Olivier Panis

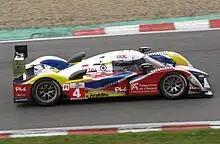
Panis driving for Oreca at the 2010 1000 km of Spa.

He returned to racing in 2008 with the Oreca Courage team in the Le Mans Series. He has also worked as a consultant for the French A1 Grand Prix team and participated in the Andros Trophy ice race. He had an appearance in an episode of "Top Gear", facing the team in an ice race, where he was jokingly referred to in the intro as 'France's second-best racing driver', presumably to Alain Prost.